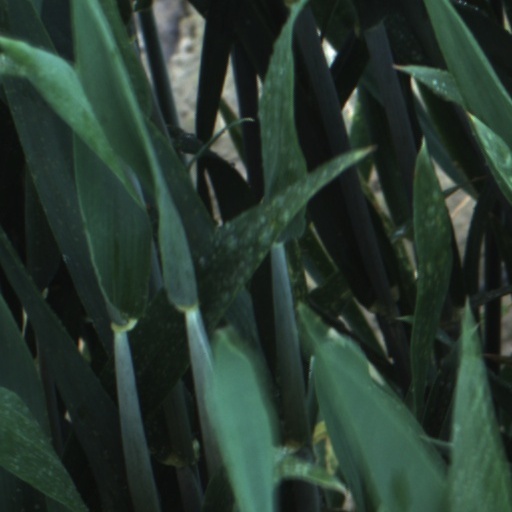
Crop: wheat